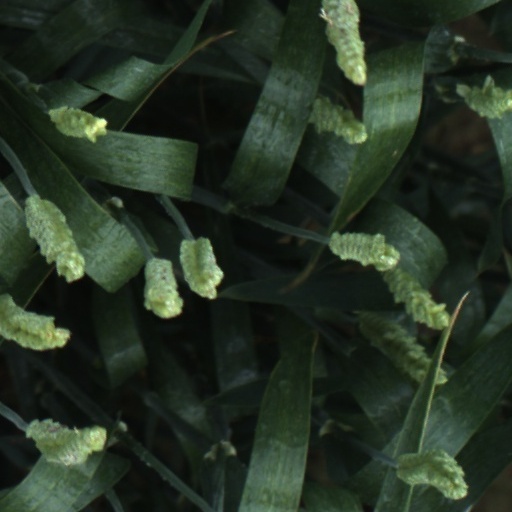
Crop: wheat